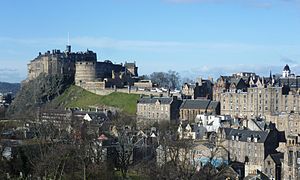
Edinburgh Castle
Edinburgh Castle ligger på toppen af Castle Rock over bydelen Old Town.
Edinburgh Castle er en historisk fæstning, der ligger på Castle Rock i byen Edinburgh, Skotland. Arkæologer har fastslået, at der har været menneskelig aktivitet på stedet siden jernalderen, selvom det er uklart hvordan disse bosættelser eventuelt har været. Der har eksisteret et kongeligt slot på klippen siden David 1.s regeringstid i 1100-tallet, og det var et kongeligt residensslot frem til 1633. Fra 1400-tallet og fremefter blev slottets rolle som residensbygning mindre og mindre, og i 1600-tallet blev det primært brugt som militærbarakker med en stor garnison. Edinburgh Castles vigtighed som en del af Skotlands nationalarv blev anerkendt i større grad fra 1800-tallet og fremefter, og forskellige restaureringsprojekter er blevet udført over de sidset 150 år. Det var en af de vigtigst fæstninger i Kongeriget Skotland, og var involveret i mange historiske konflikter fra den skotske uafhængighedskrig i 1300-tallet til jakobitoprøret i i 1745. Et forskningsprojekt der blev udført i 2014 identificerede 26 belejringer i slottest 1100-år lange historie, hvilket giver det titlen som "det mest belejrede sted i Storbritannien og et af de mest angrebede i verden".